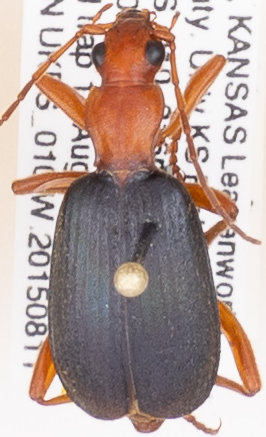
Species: Brachinus alternans
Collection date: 2015-08-11
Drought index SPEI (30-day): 0.884
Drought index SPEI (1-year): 0.944
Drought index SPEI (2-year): -0.1